Salvatore Lanna

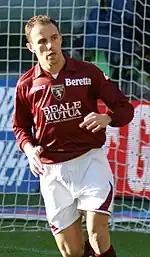
Lanna with the shirt of Torino

Salvatore Lanna (born 31 July 1976 in Carpi, Modena) is the Italian association football former player who spent his career playing as a defender. He is currently the assistant coach of Cremonese.